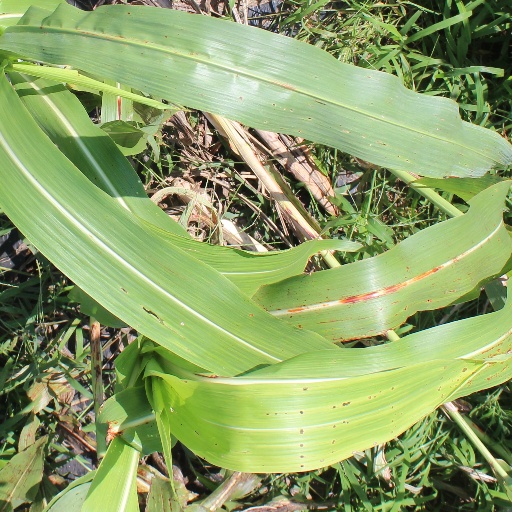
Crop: sorghum